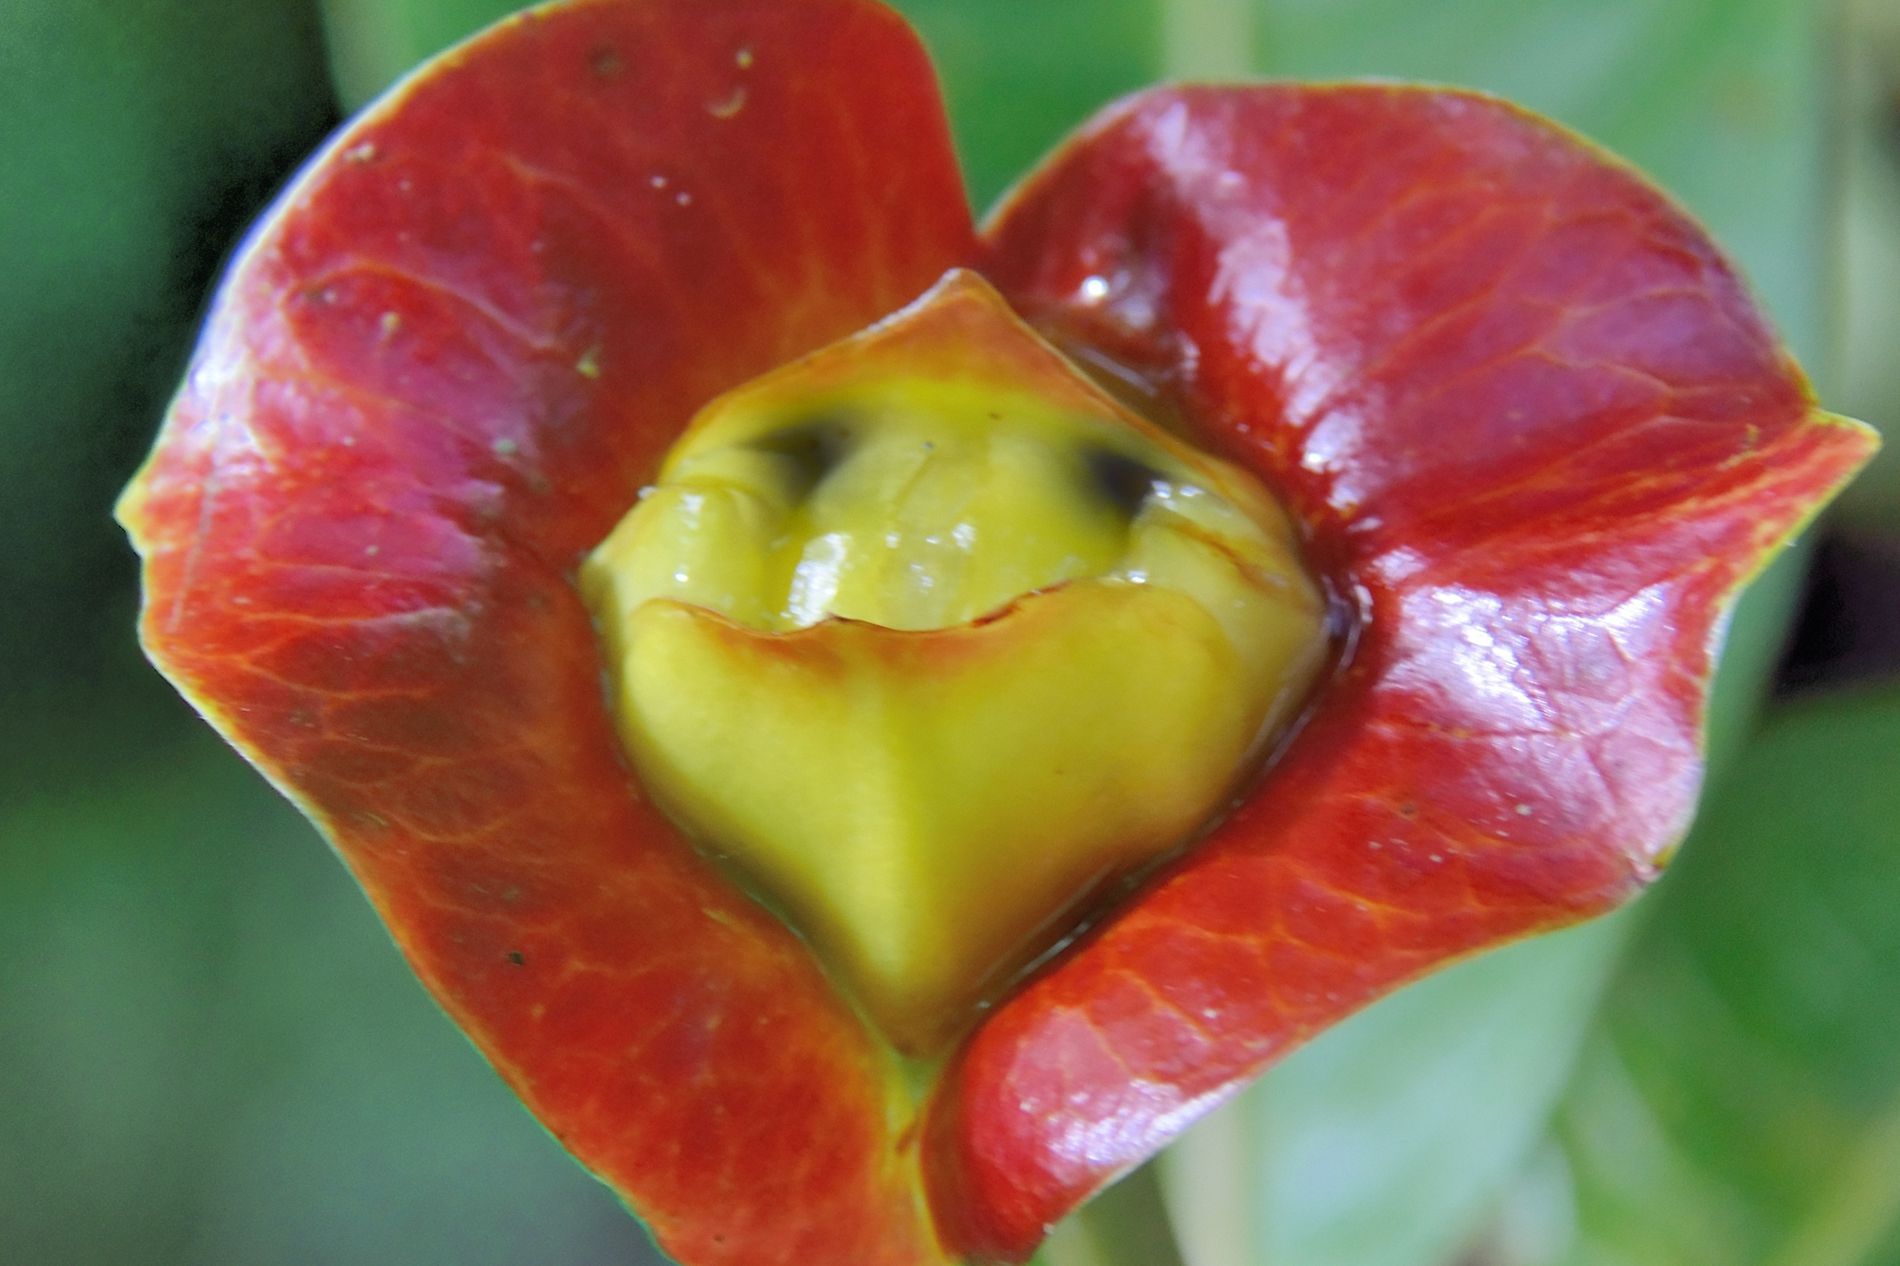
Exotic Bloom
A close-up of a vibrant red and yellow tropical flower with waxy petals and a glossy, unique center
The capture has been shot against a macroscope view, from a bird's-eye viewpoint, emphasizing its unusually symmetrical and shiny surface of this exotic flower. The whole atmosphere feels rich and tropical, while a short depth of field highlights the flower against a soft blurred green backdrop. The underlying color scheme is mainly made up of bright reds, yellows, and natural greens, thereby giving a very bold and organic visual impression
Labels: Flower, Petal, Plant, Apple, Food, Fruit, Produce, Bud, Sprout, Araceae, Tree, Pollen, Anthurium, Annonaceae, Orchid, Blurry background
Camera: NIKON CORPORATION NIKON D7000
Lens: 18-300mm f/3.5-5.6, AF-S DX Nikkor 18-300mm f/3.5-5.6G ED VR
Aperture: F8
Exposure: 1/125 sec
ISO: 200
Focal length: 135.0 mm